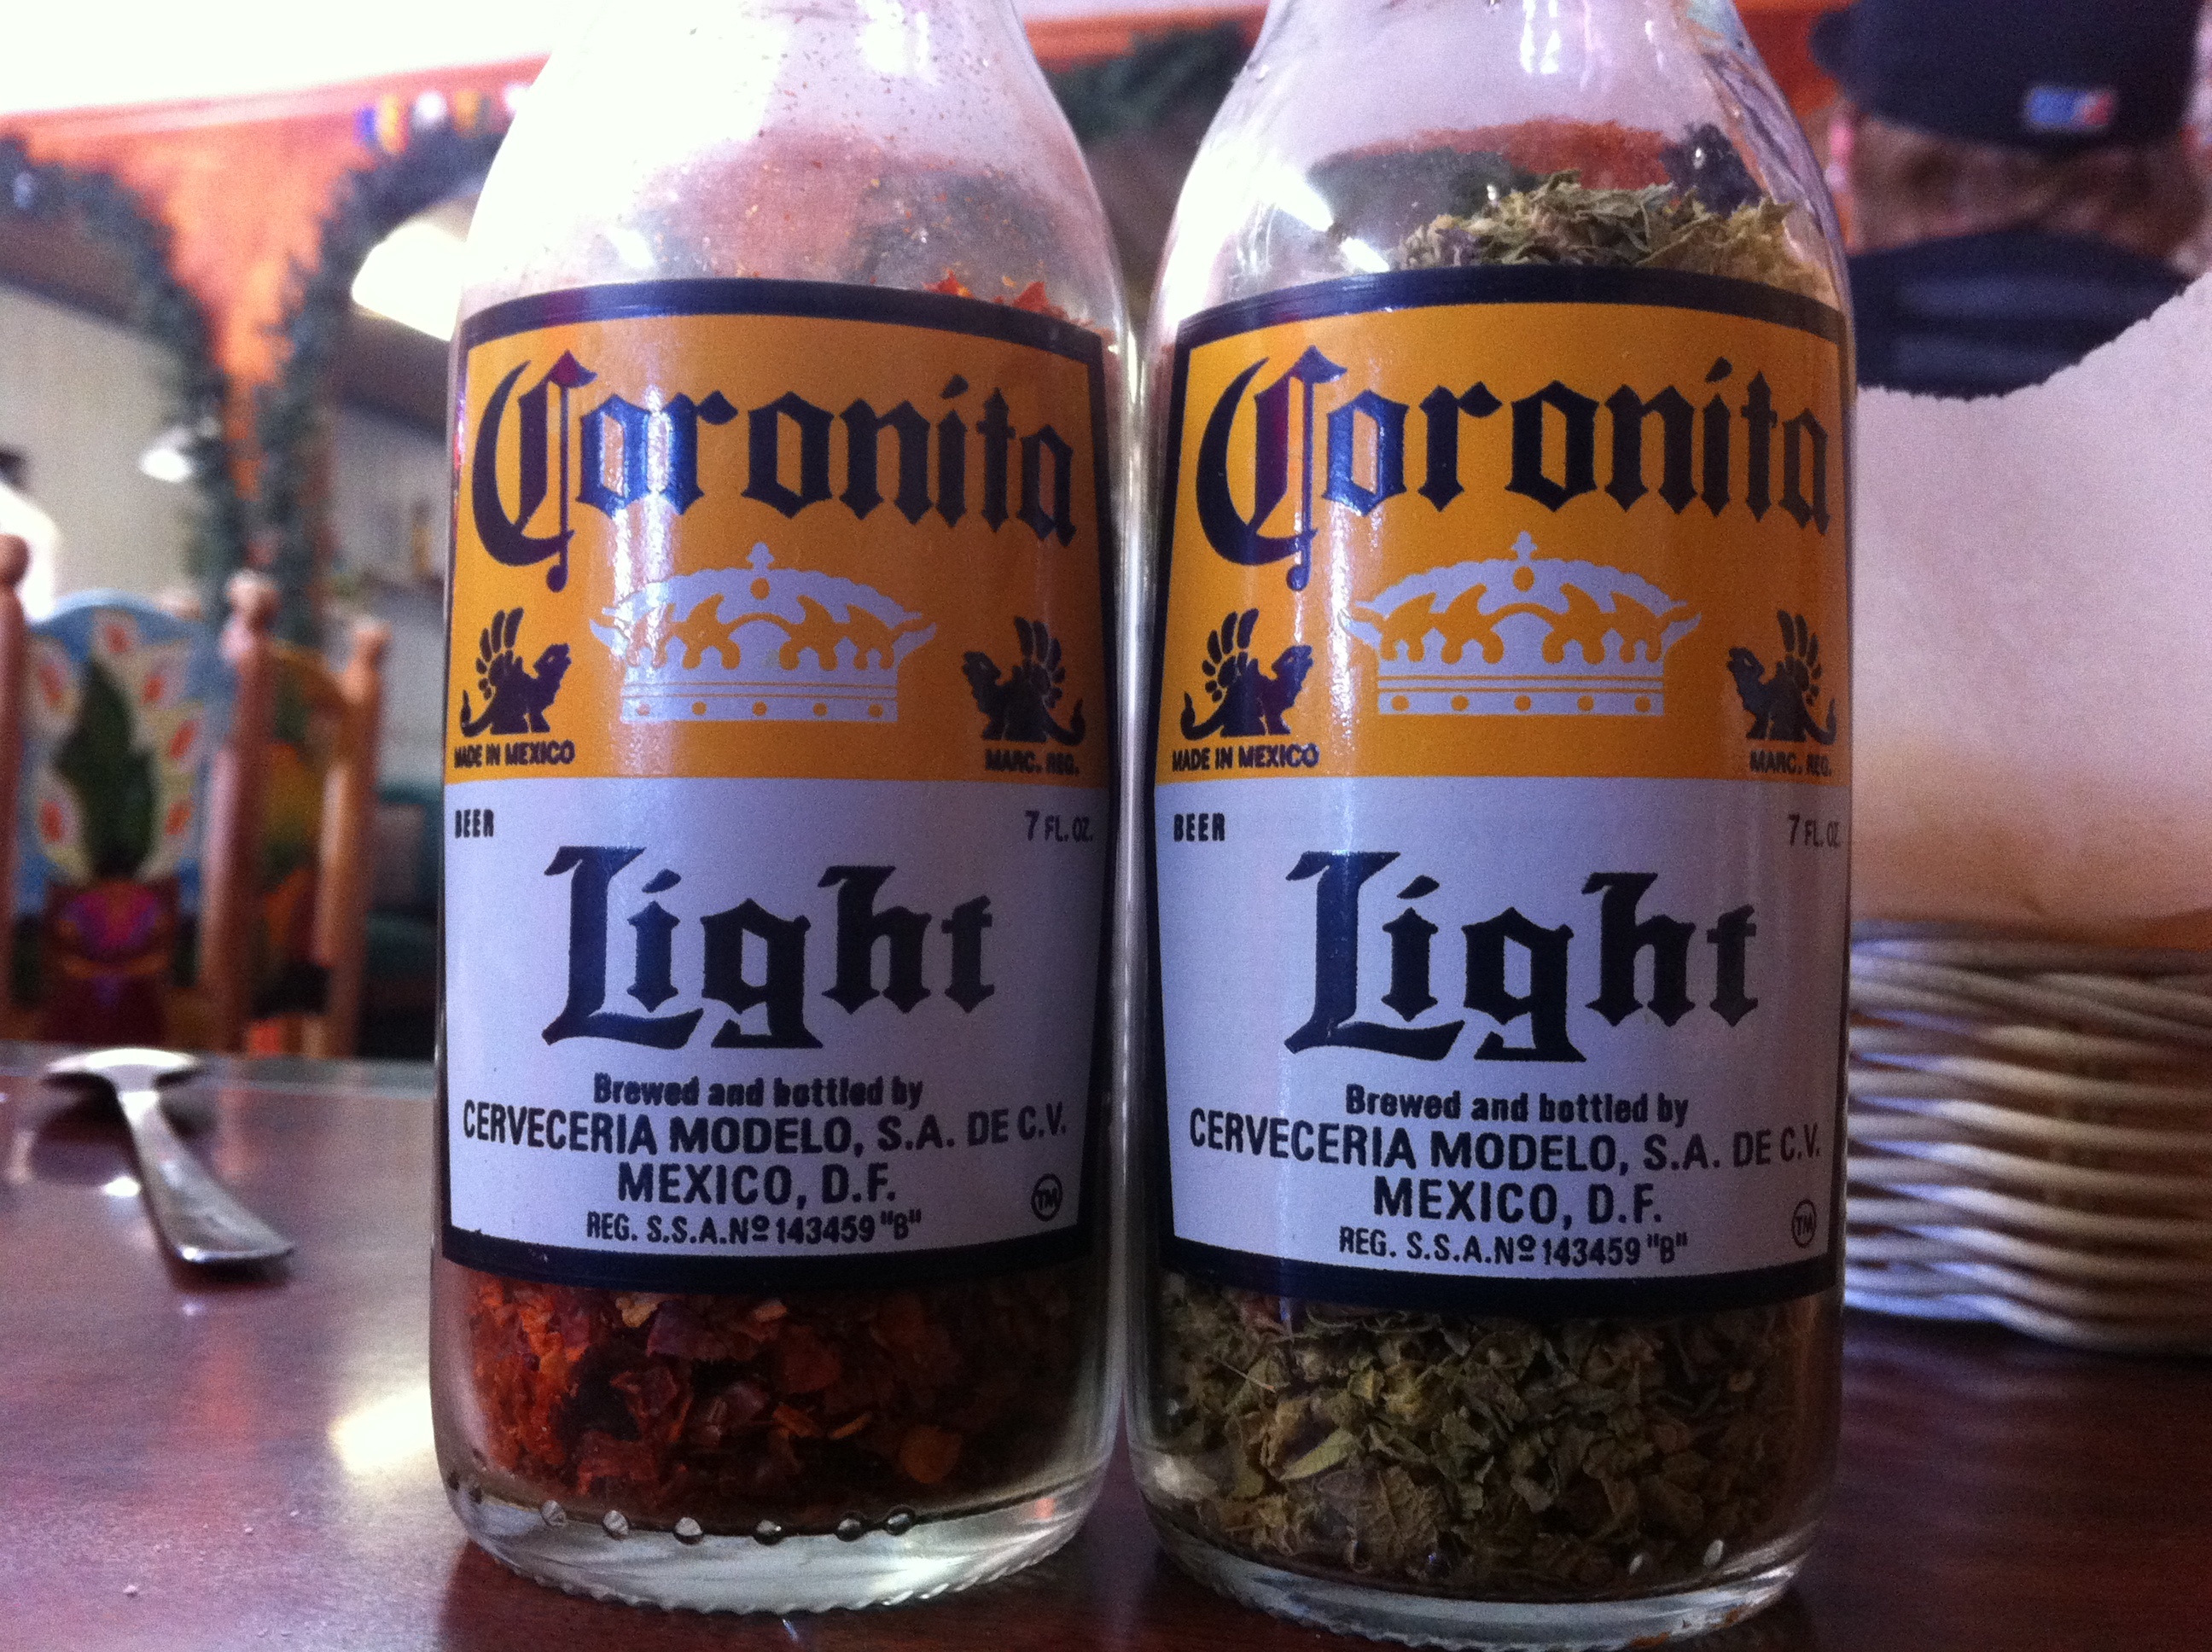
food, drink, beer, distilled beverage